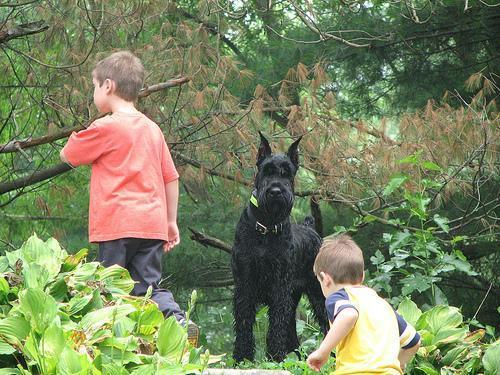
giant_schnauzer